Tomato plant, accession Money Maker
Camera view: tilt-top (135 deg); turntable rotation: 30 degrees
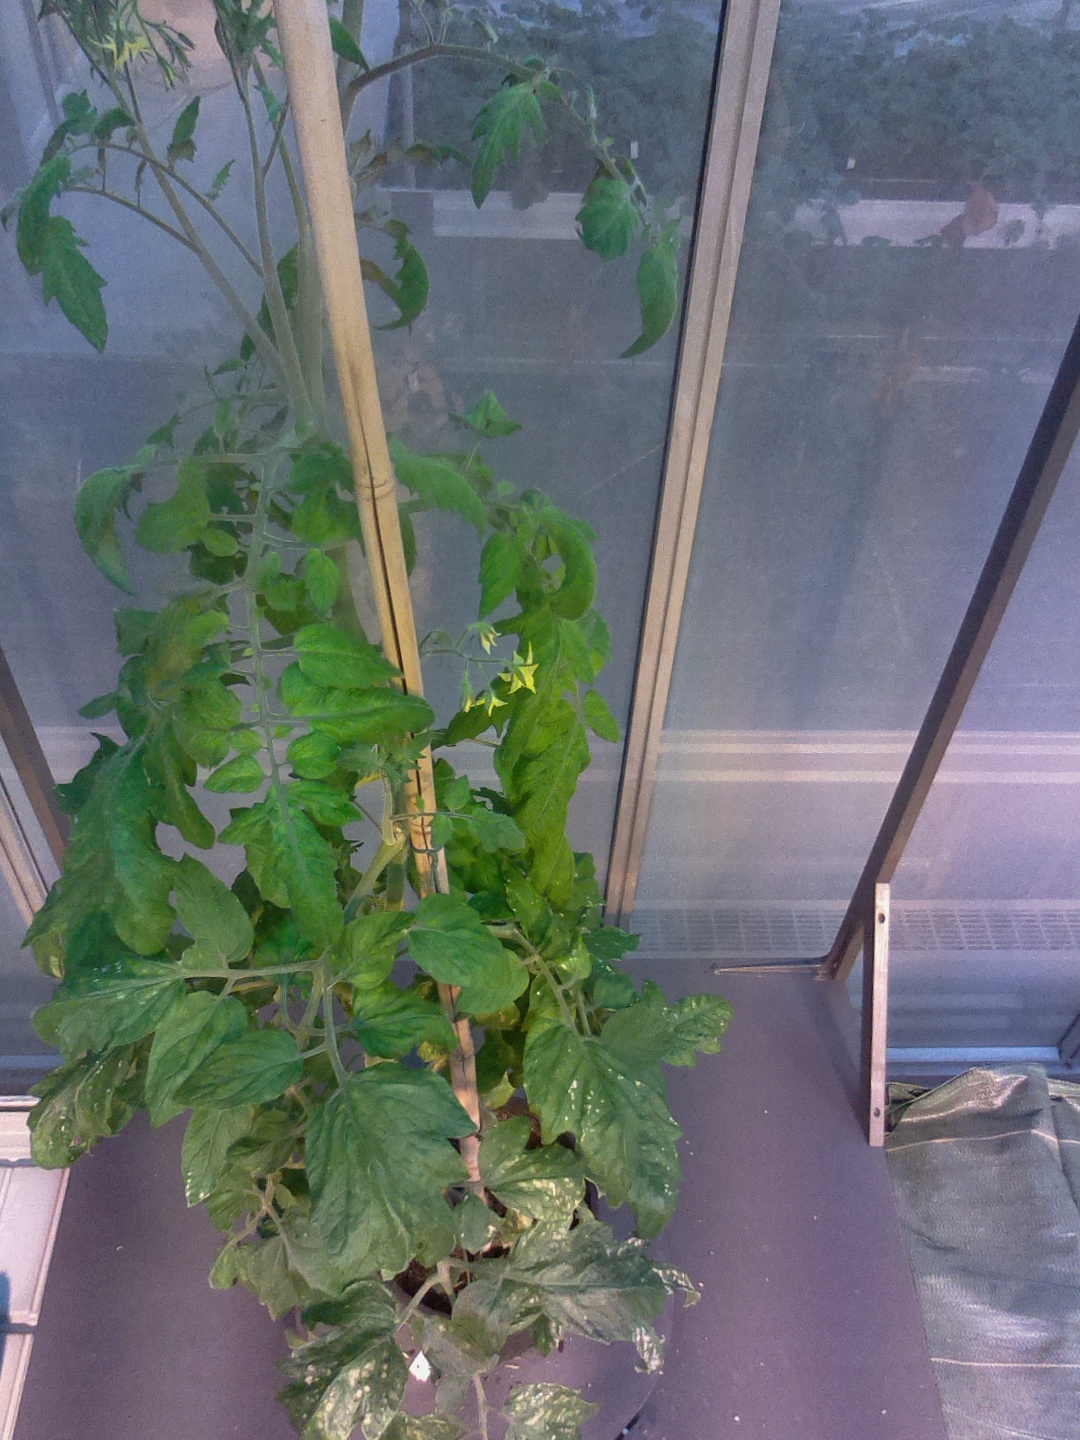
BBCH growth stage 68: Full flowering, 80%-90% of flowers open, more petals falling